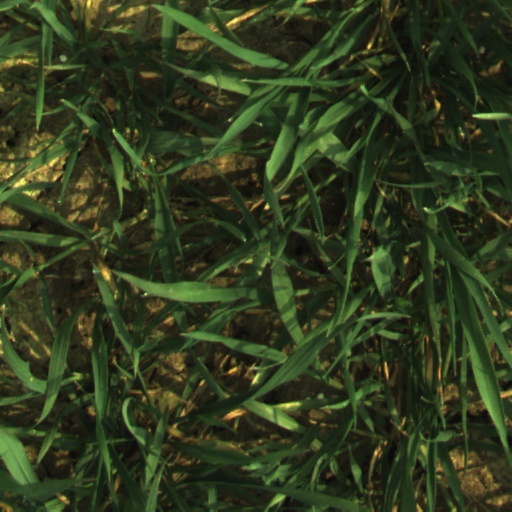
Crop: wheat